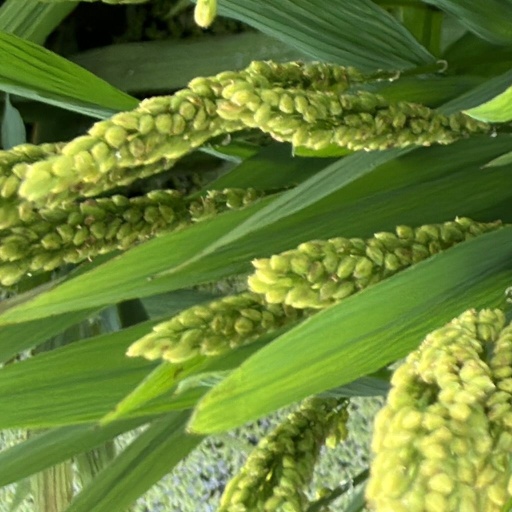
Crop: rice